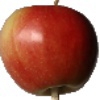
Label: Apple Red 2